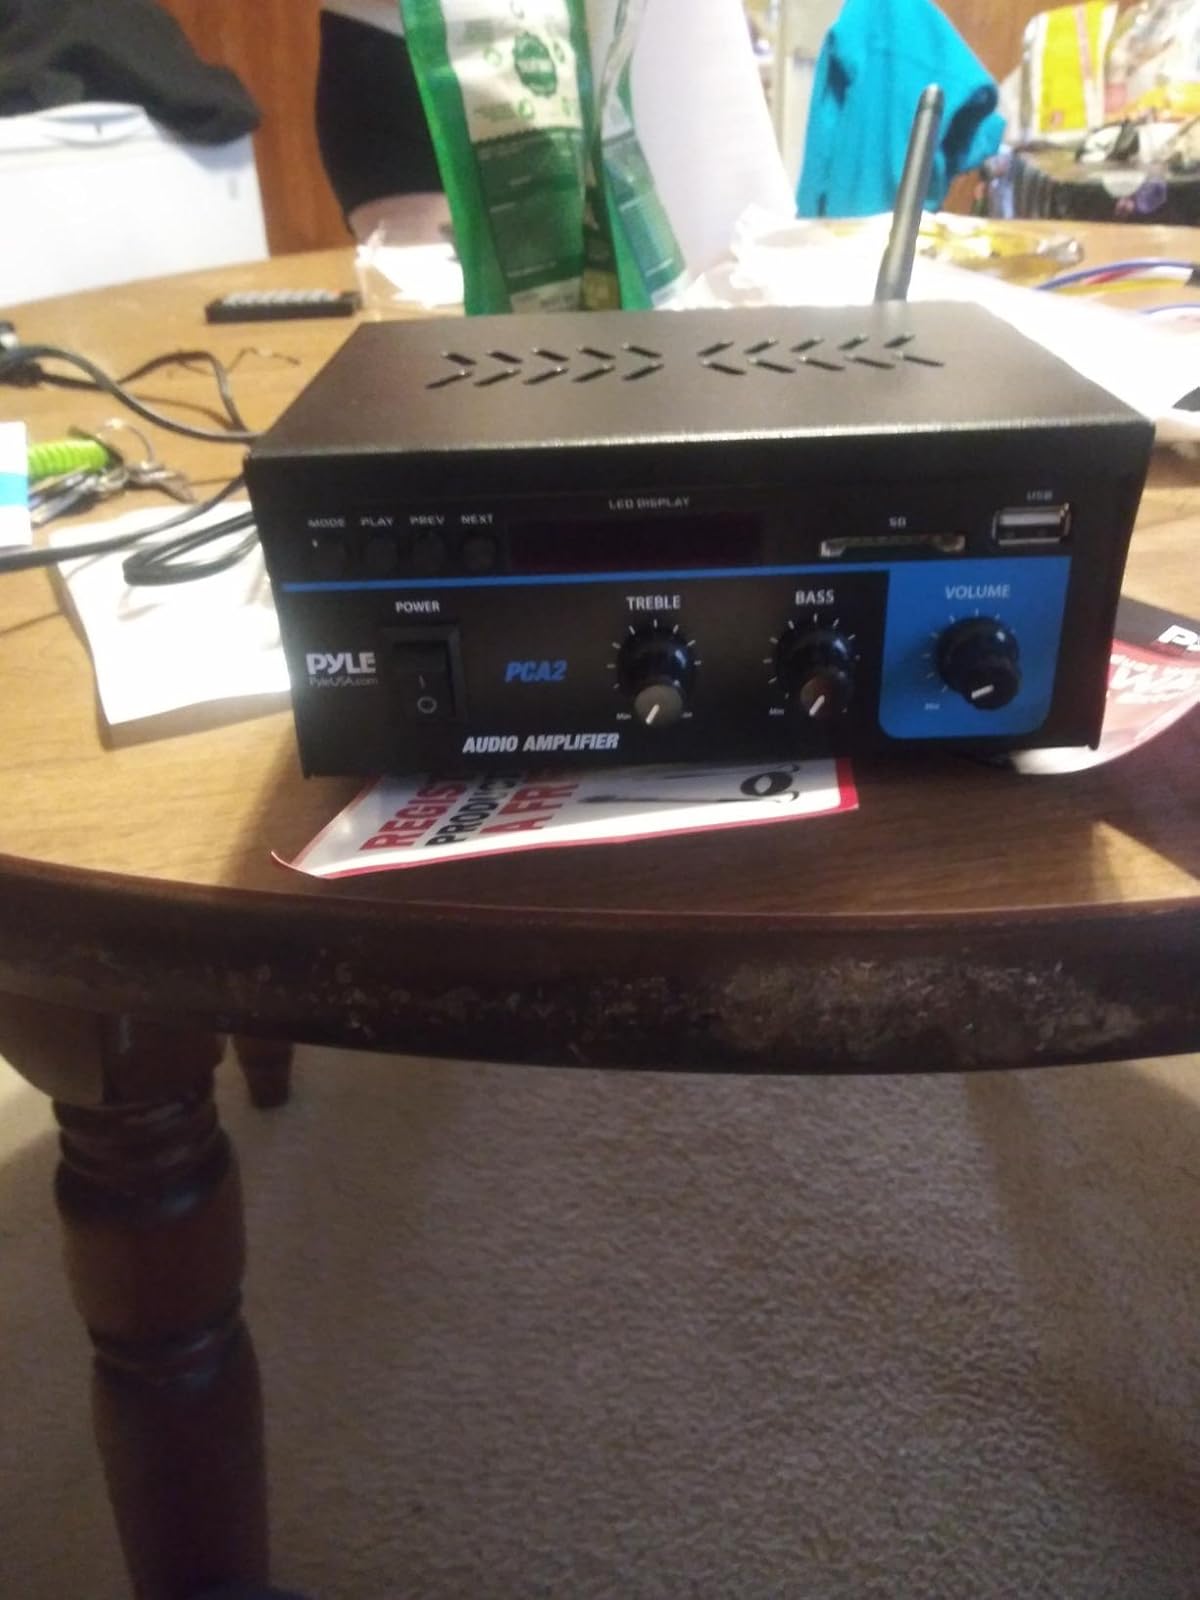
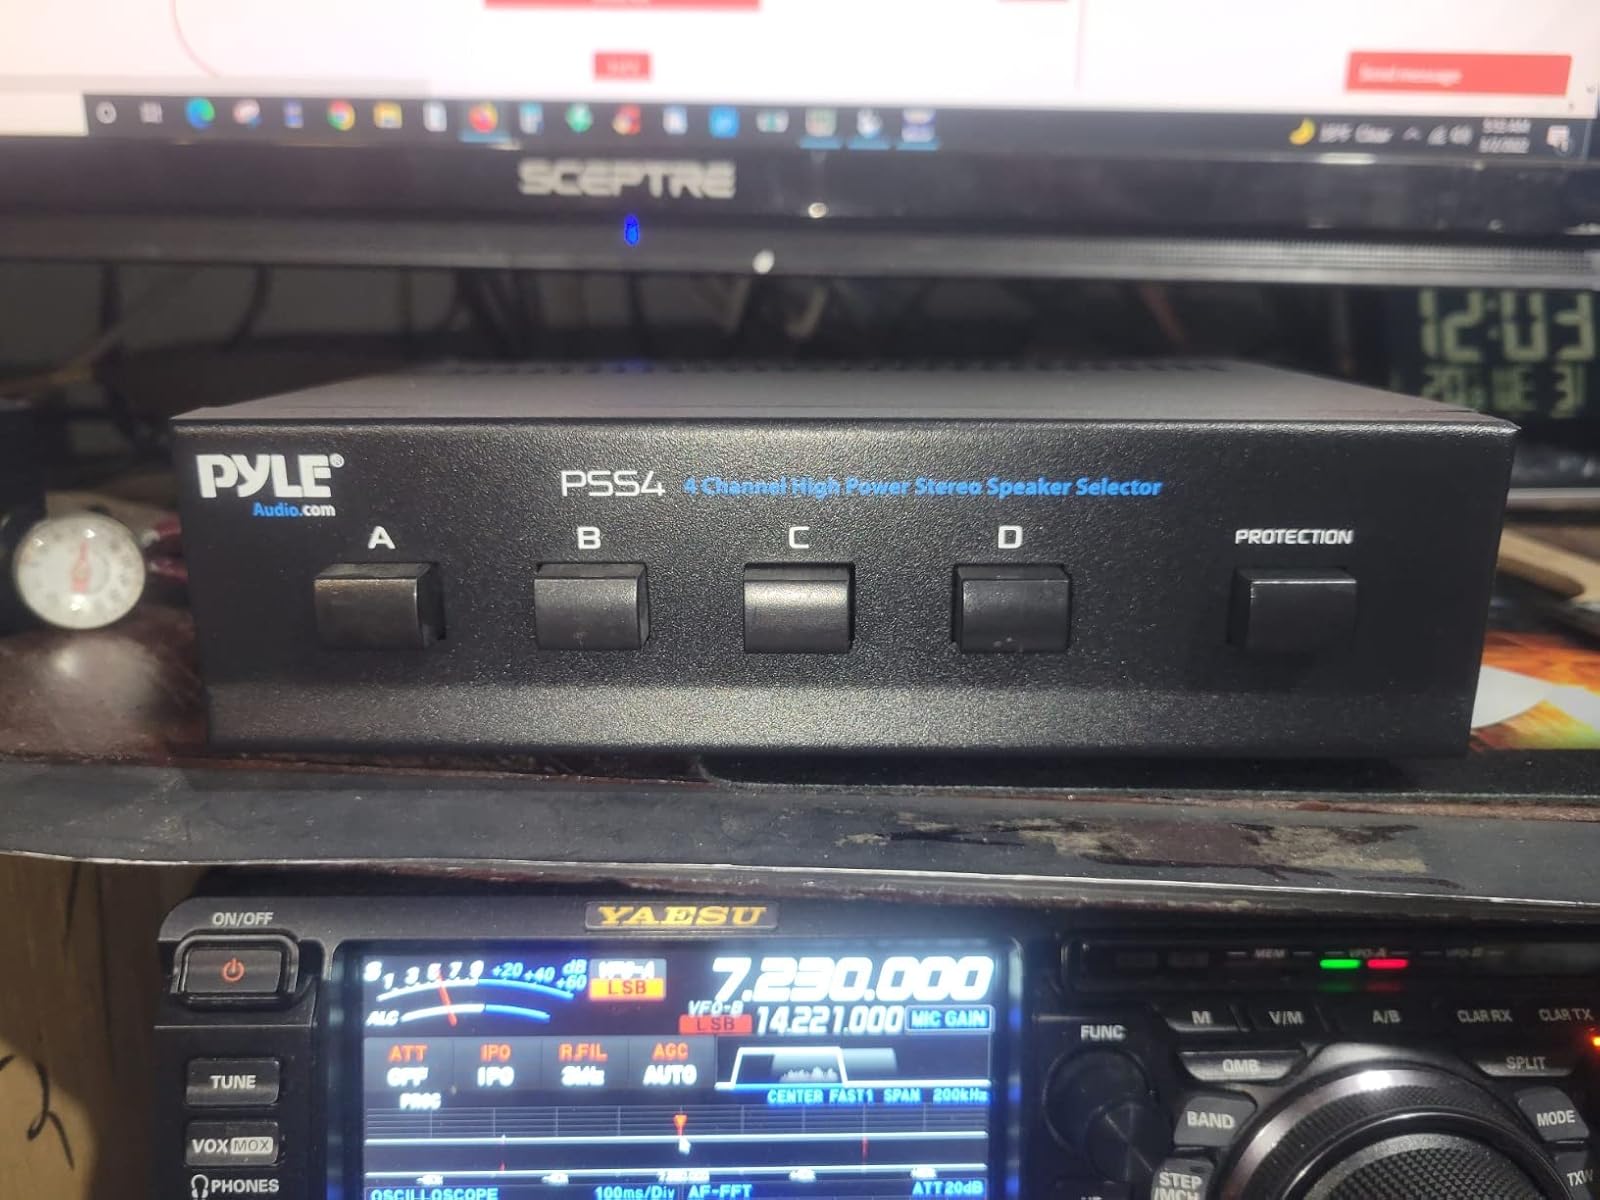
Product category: speaker
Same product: no